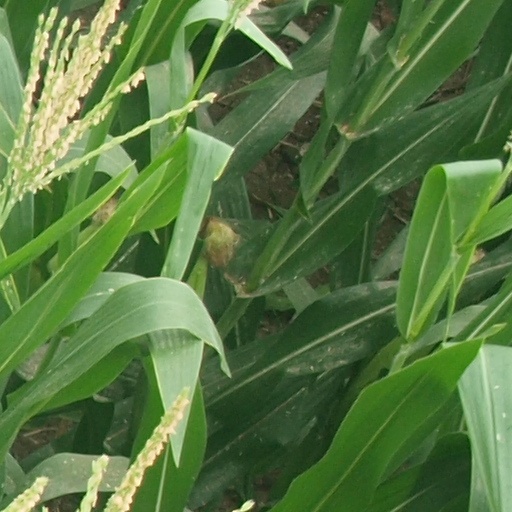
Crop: maize; corn